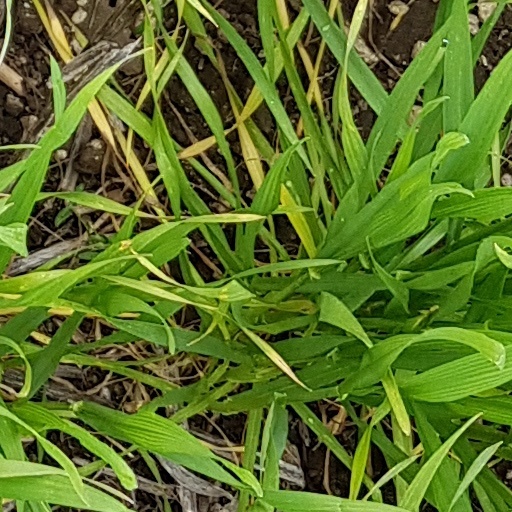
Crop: wheat